Bryansk Front

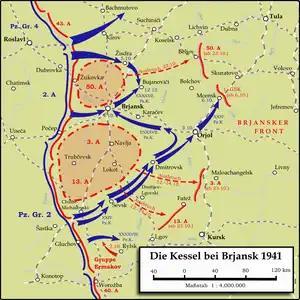
Battle of Bryansk

The Bryansk Front was a major formation of the Red Army during the Second World War.